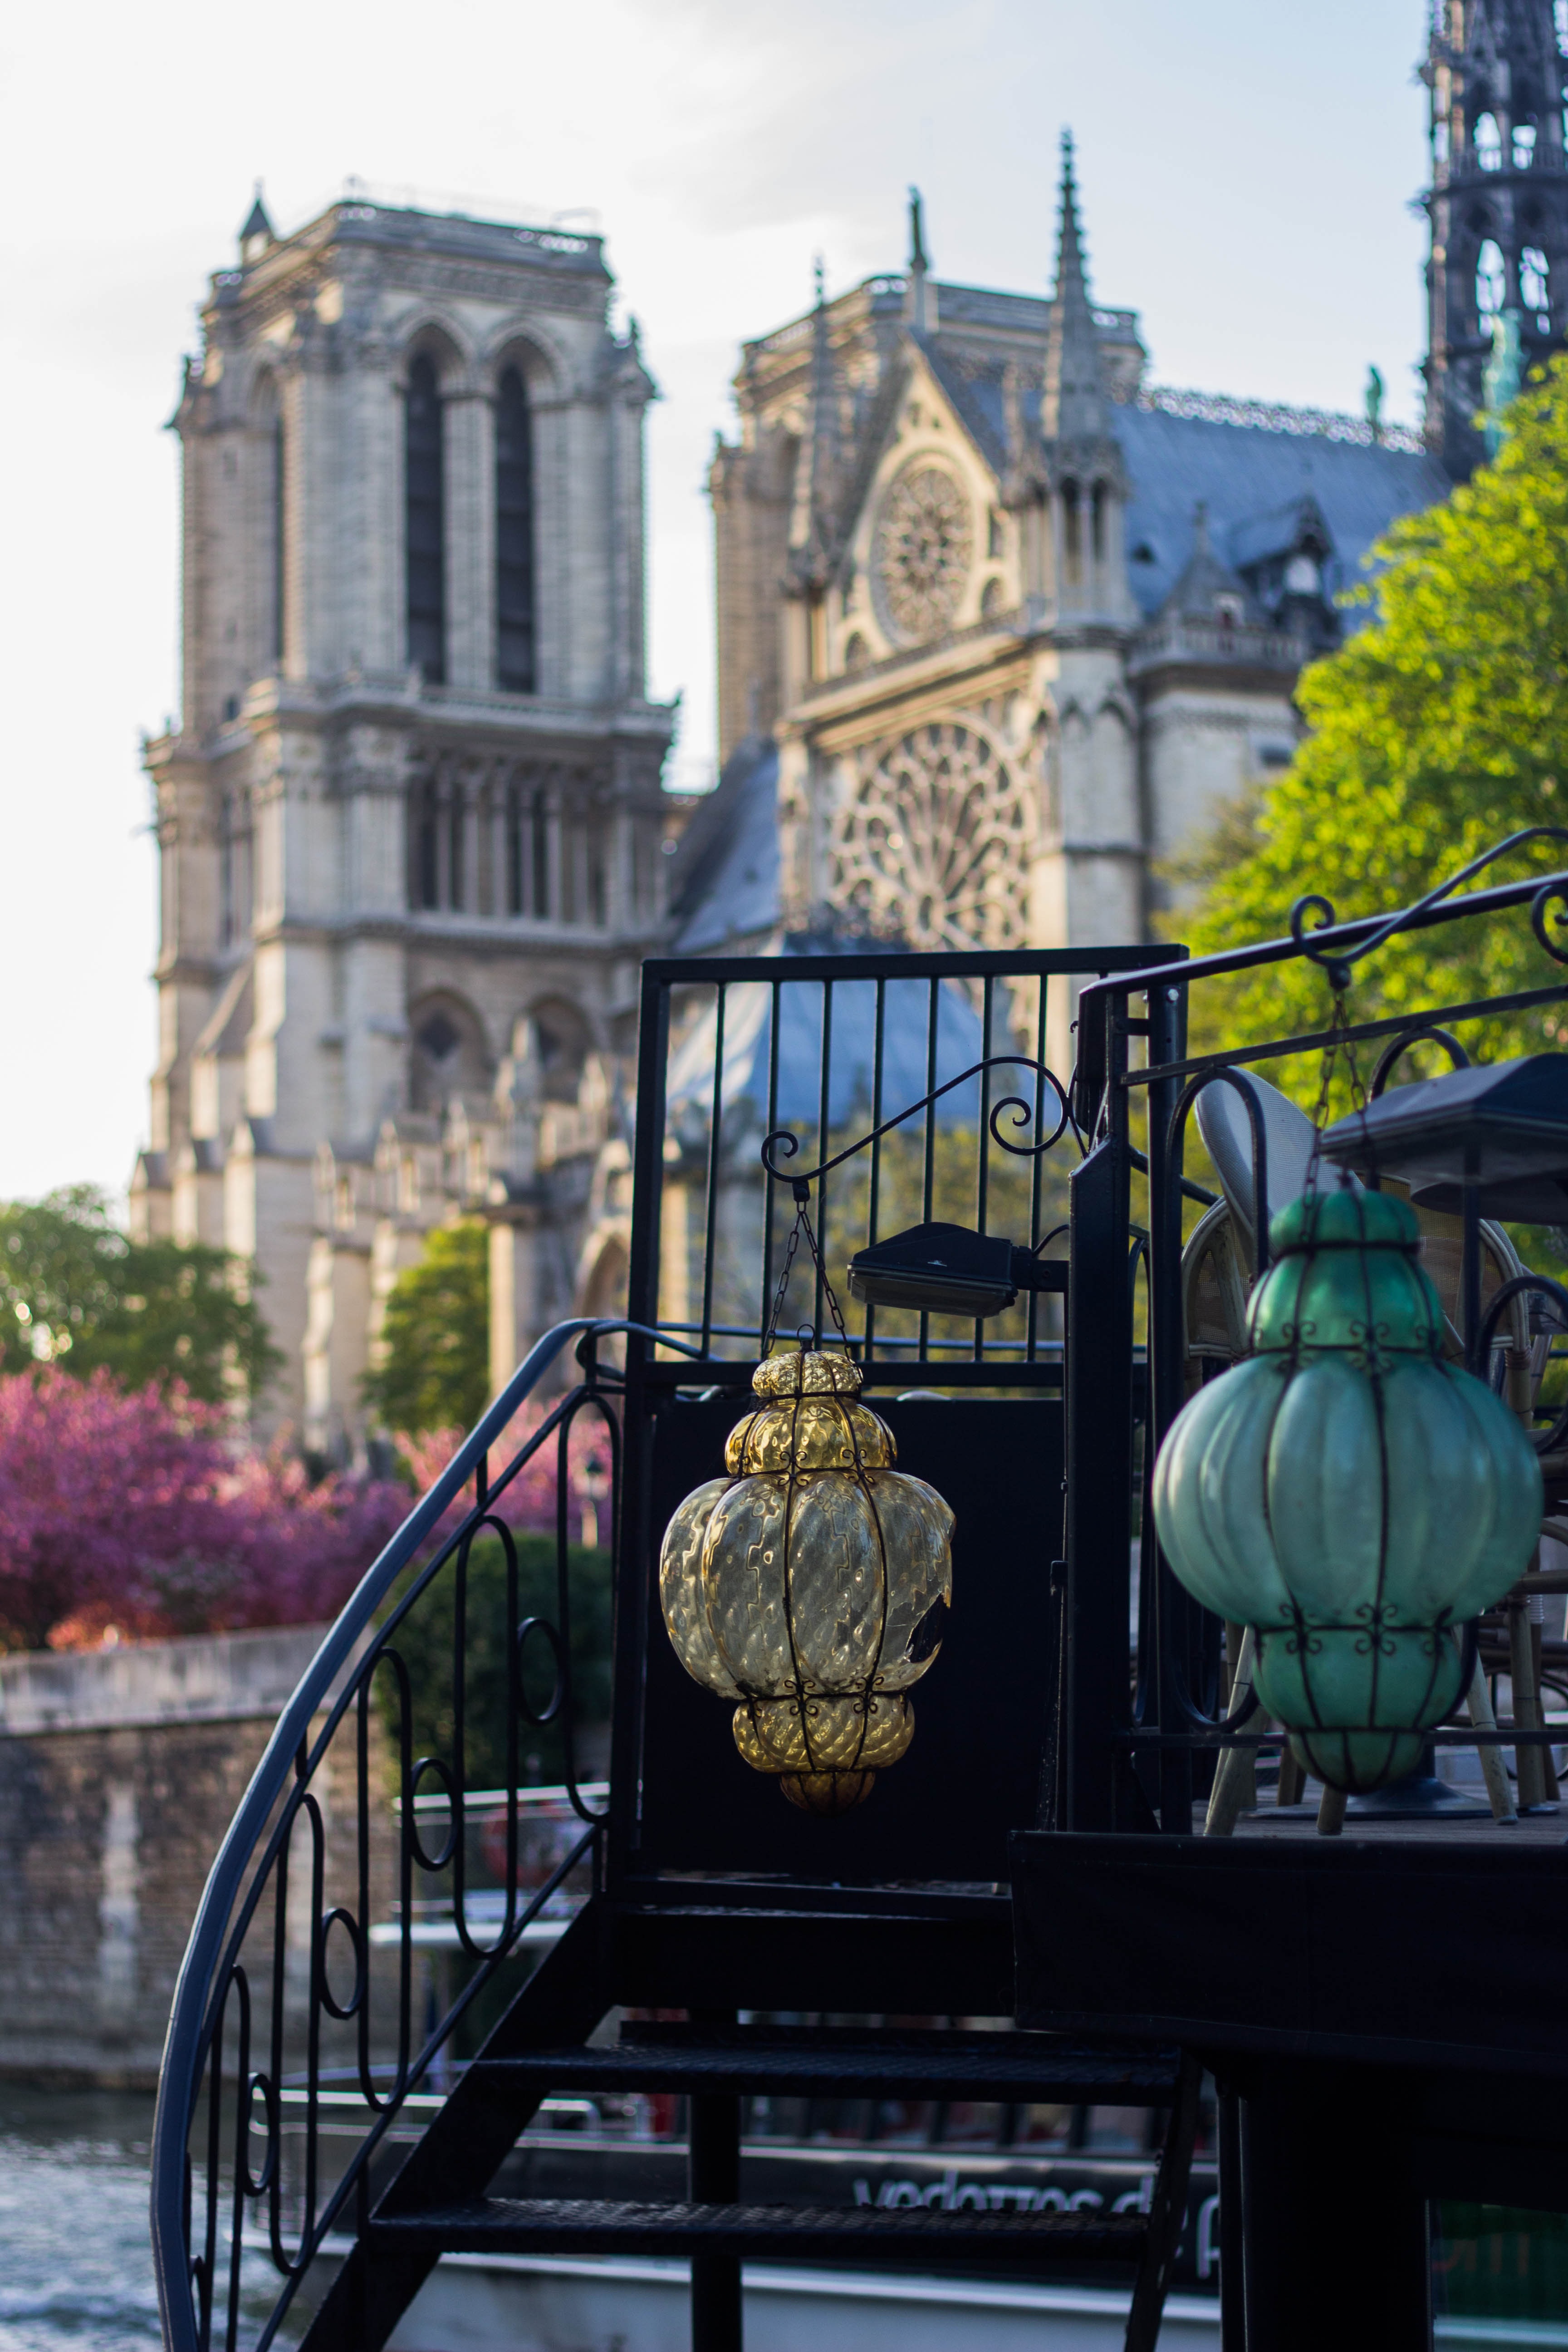
architecture, street, city, paris, summer, landmark, lamps, tourist attraction, notre dame, urban area, human settlement